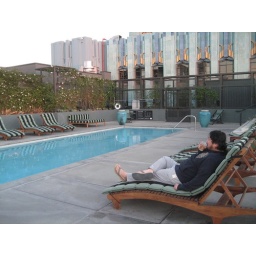
Steven sitting by the pool on the roof of our building